History of the Italian Republic

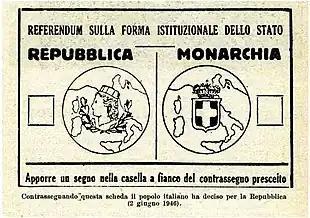
Electoral ballot of the 1946 Italian institutional referendum

In the final phases of World War II, King Victor Emmanuel III, tainted by his former support for the Fascist regime, had tried to save the monarchy by nominating his son and heir Umberto "general lieutenant of the kingdom"; the king promised that after the end of the war the Italian people could choose its form of government through a referendum. In April 1945, the Allies of World War II advanced in the Po plain supported by the Italian resistance movement, and defeated the fascist Italian Social Republic, a puppet state instituted by Nazi Germany and headed by Benito Mussolini. Mussolini was killed by resistance fighters in April 1945. Much like Japan and Germany, the aftermath of World War II left Italy with a destroyed economy, a divided society, and anger against the monarchy for its endorsement of the Fascist regime for the previous twenty years. These frustrations contributed to a revival of the Italian republican movement.